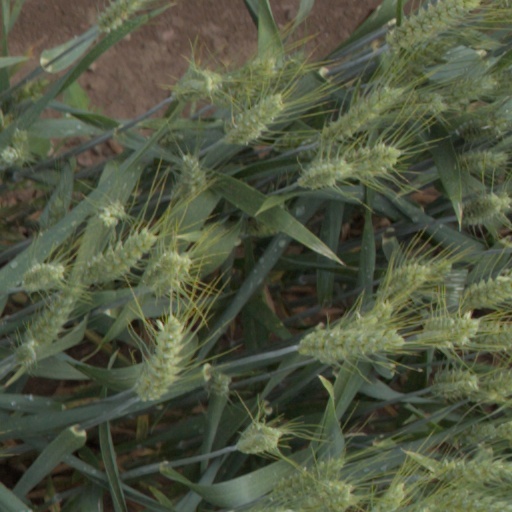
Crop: wheat